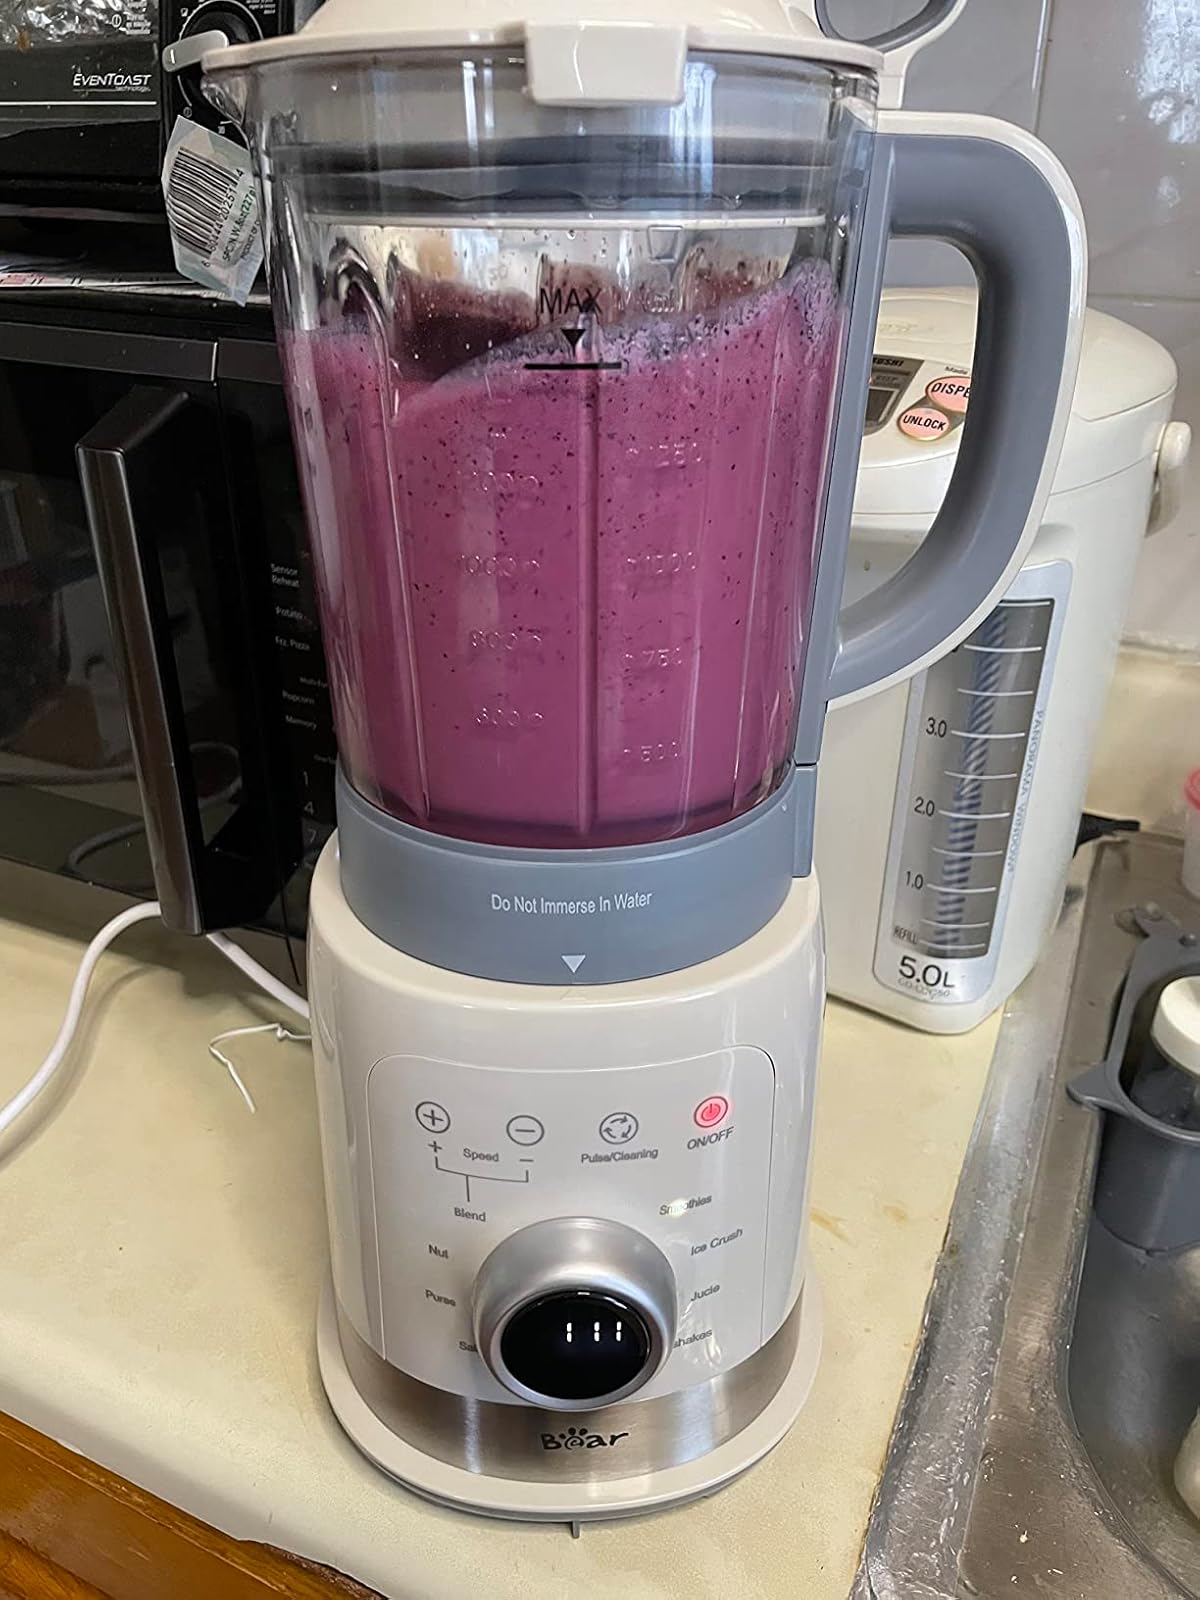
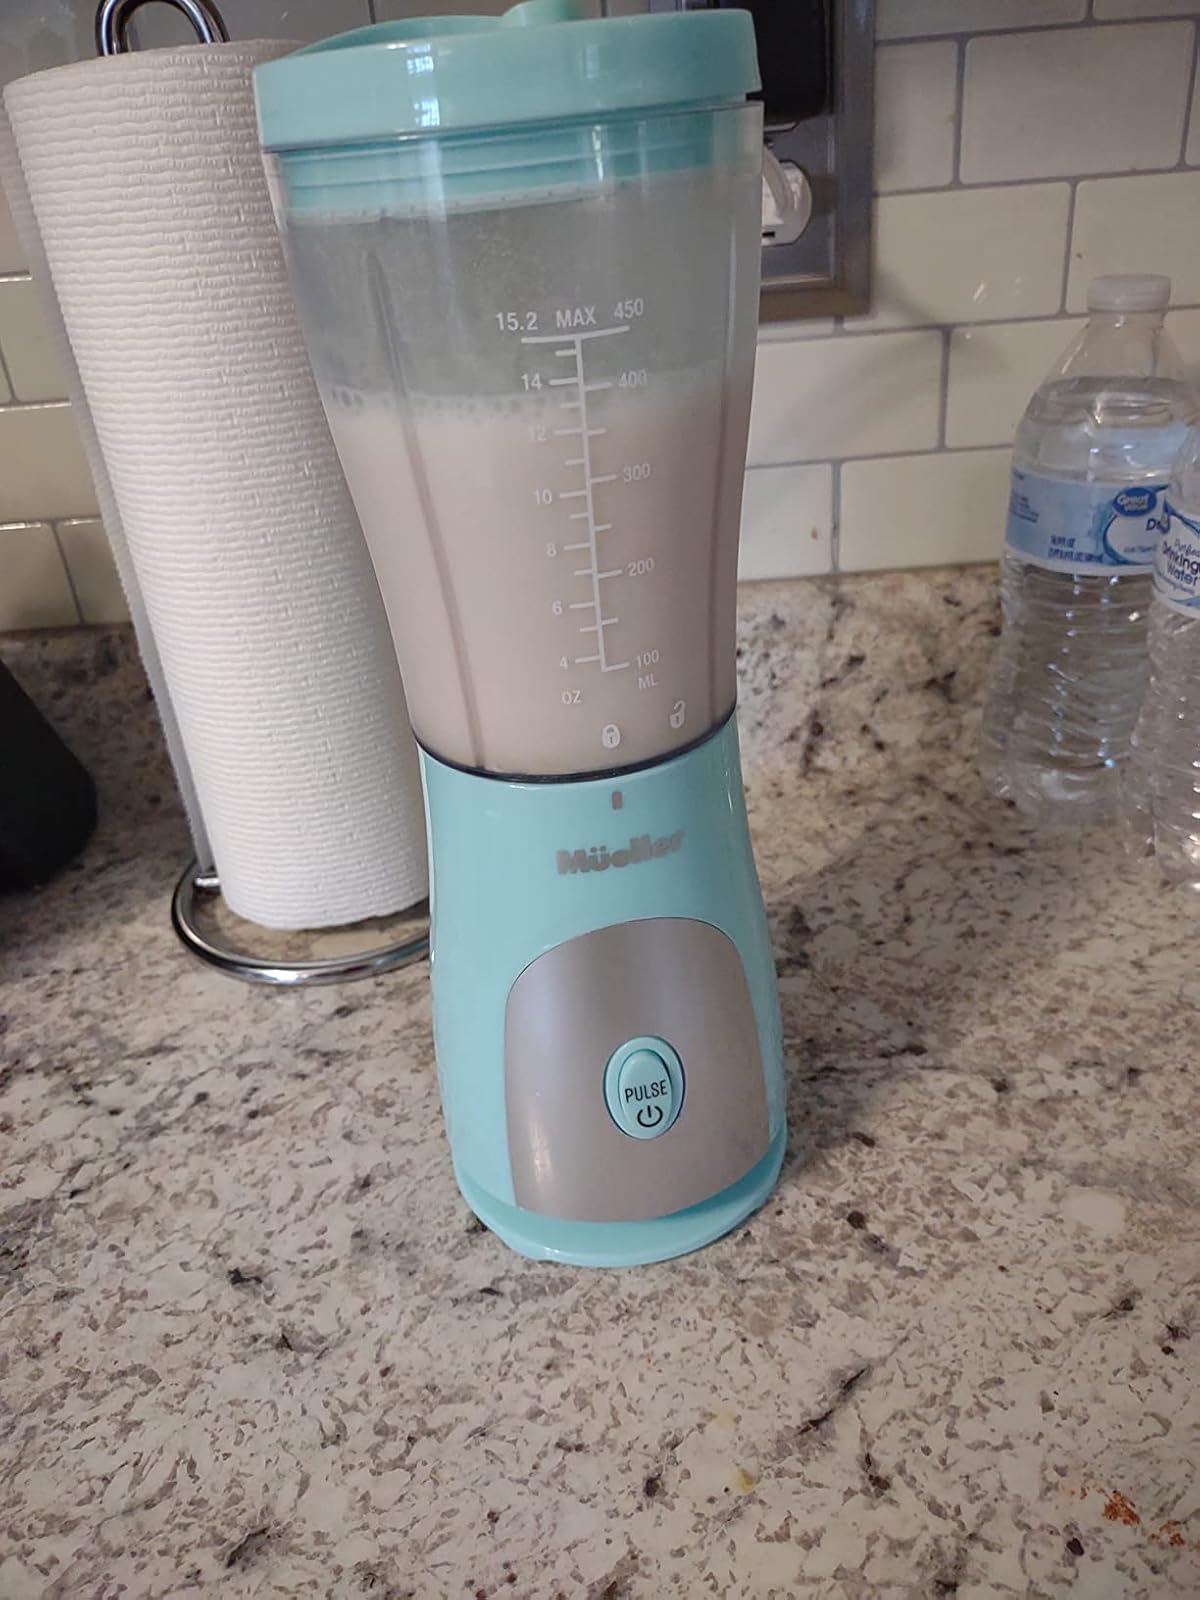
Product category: items_blender
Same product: no